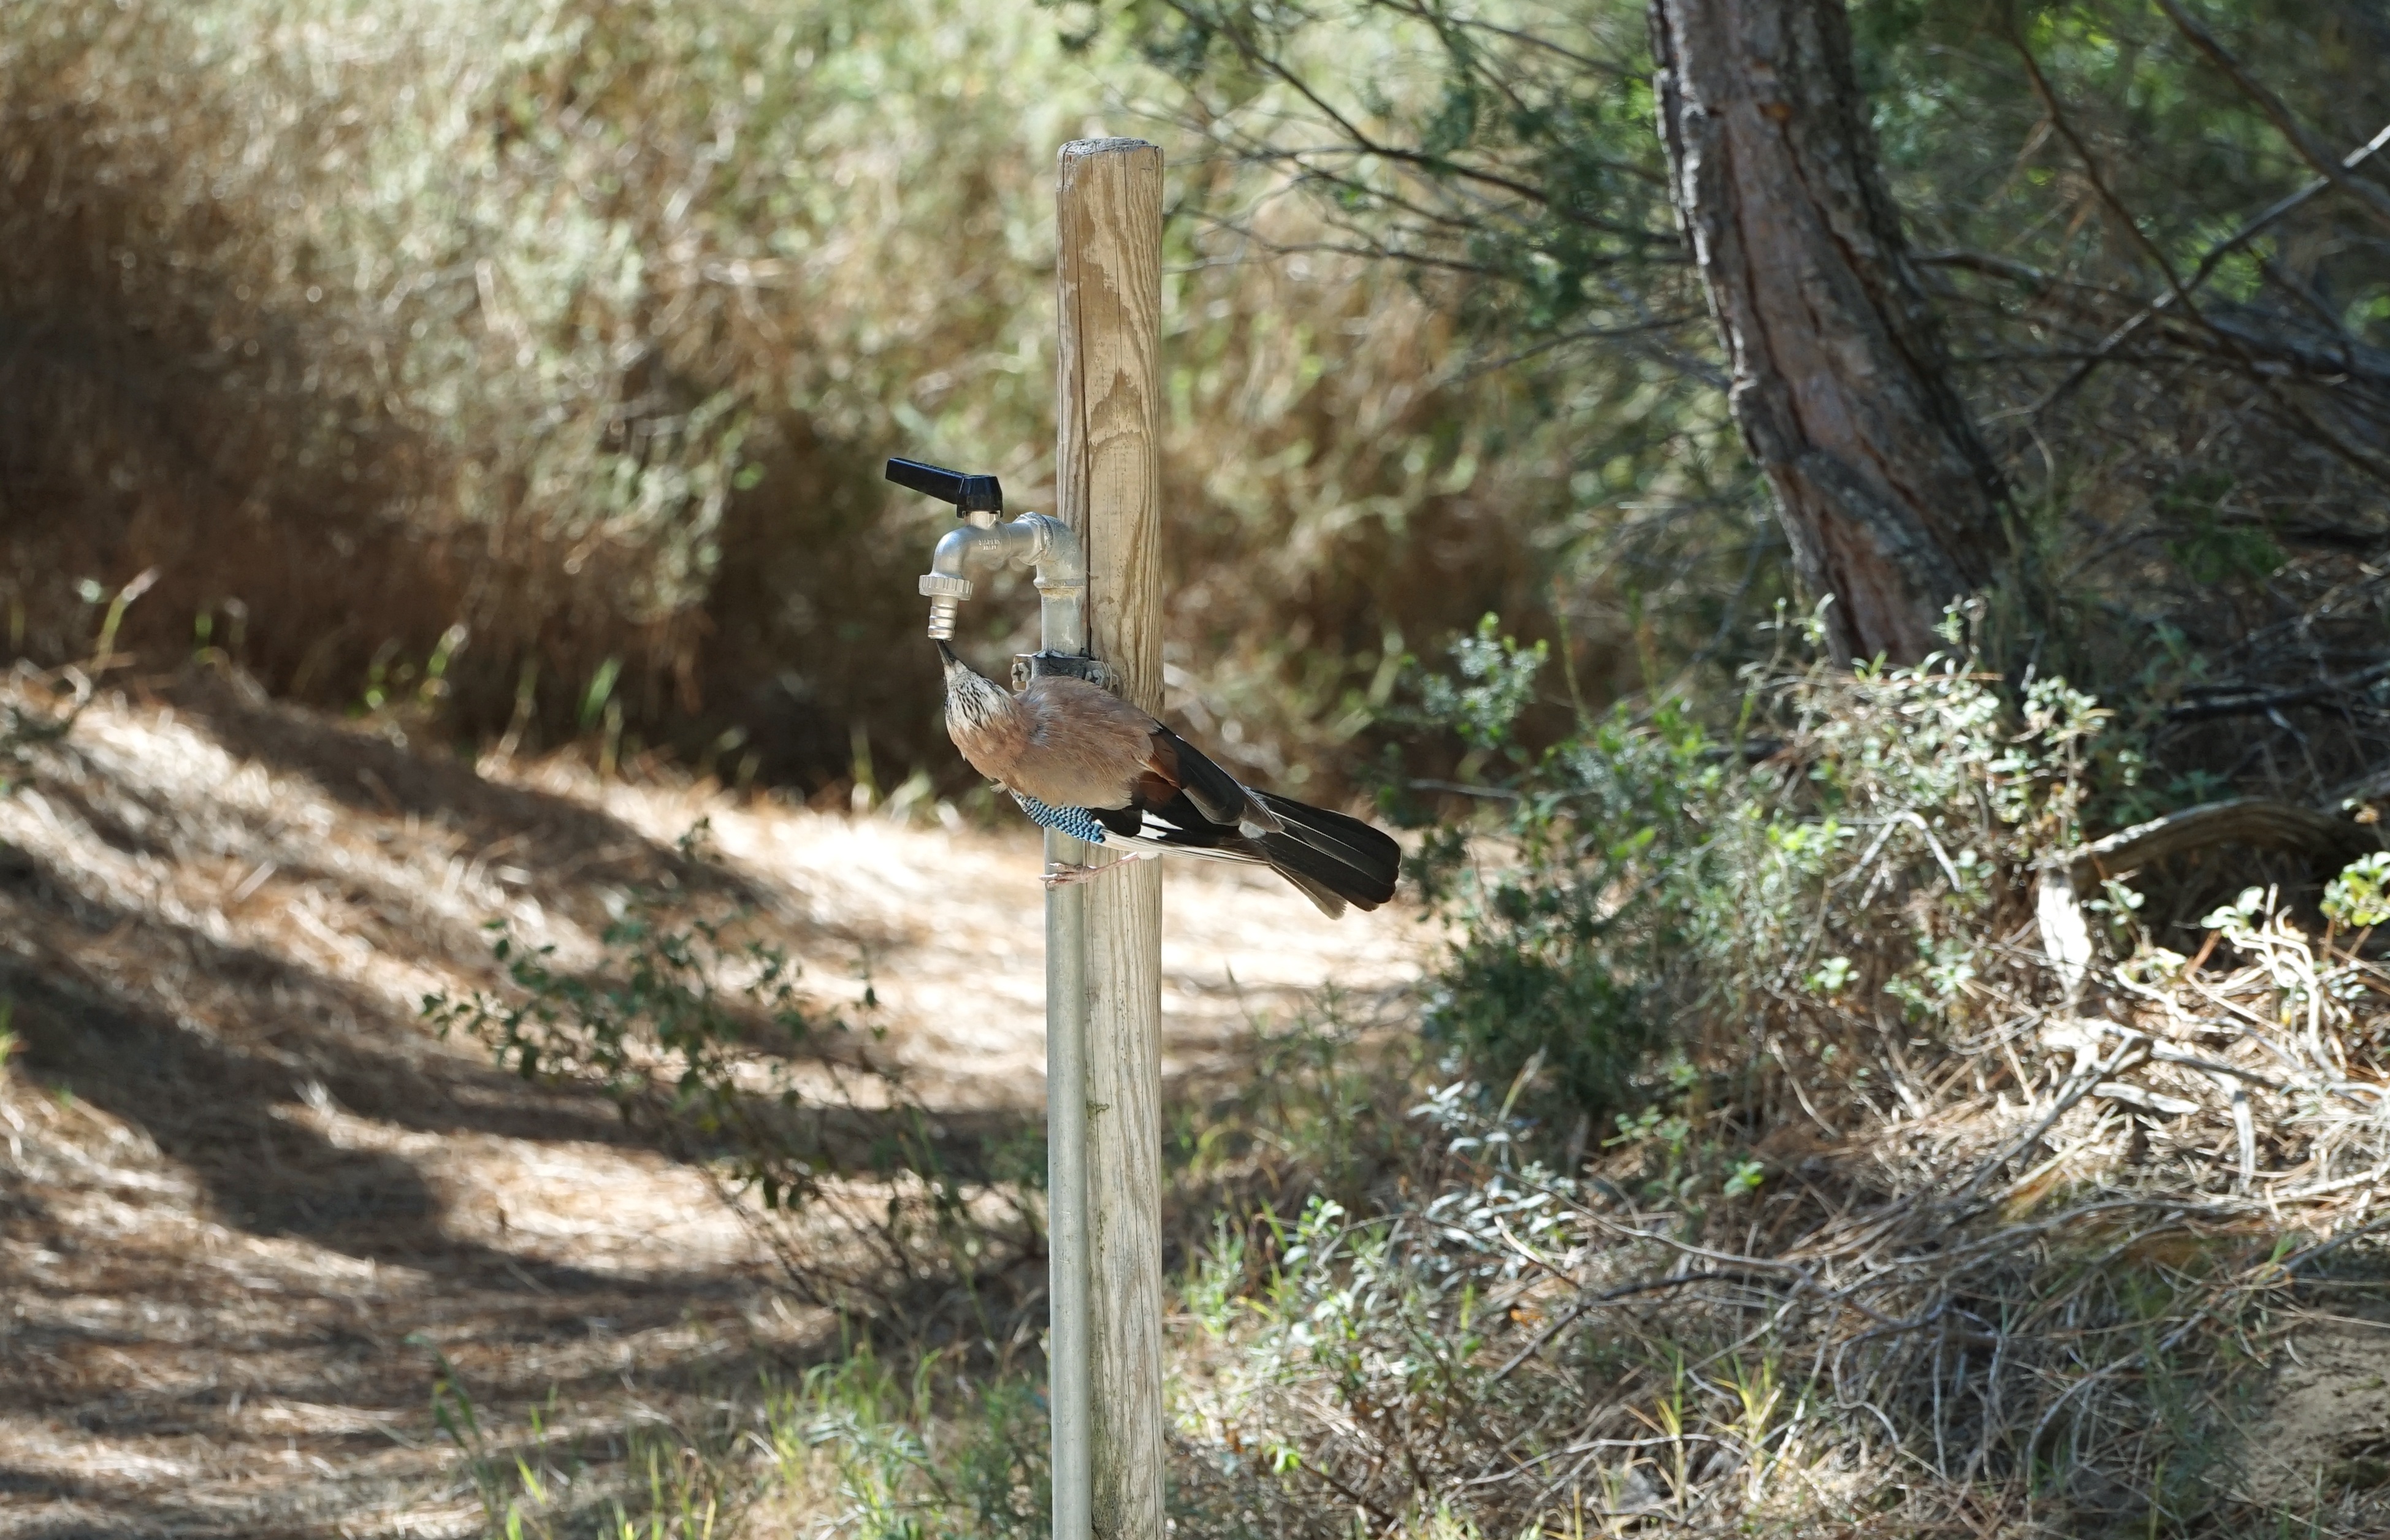
water, nature, wilderness, bird, animal, dry, wildlife, national park, fauna, birds, thirst, cheeky, bill, perching bird